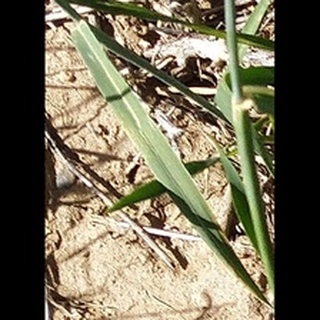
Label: healthy_wheat